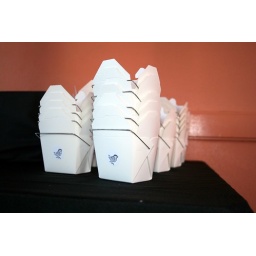
Instead of cake we had a candy buffet; the bird is a theme carried over from the invitations.